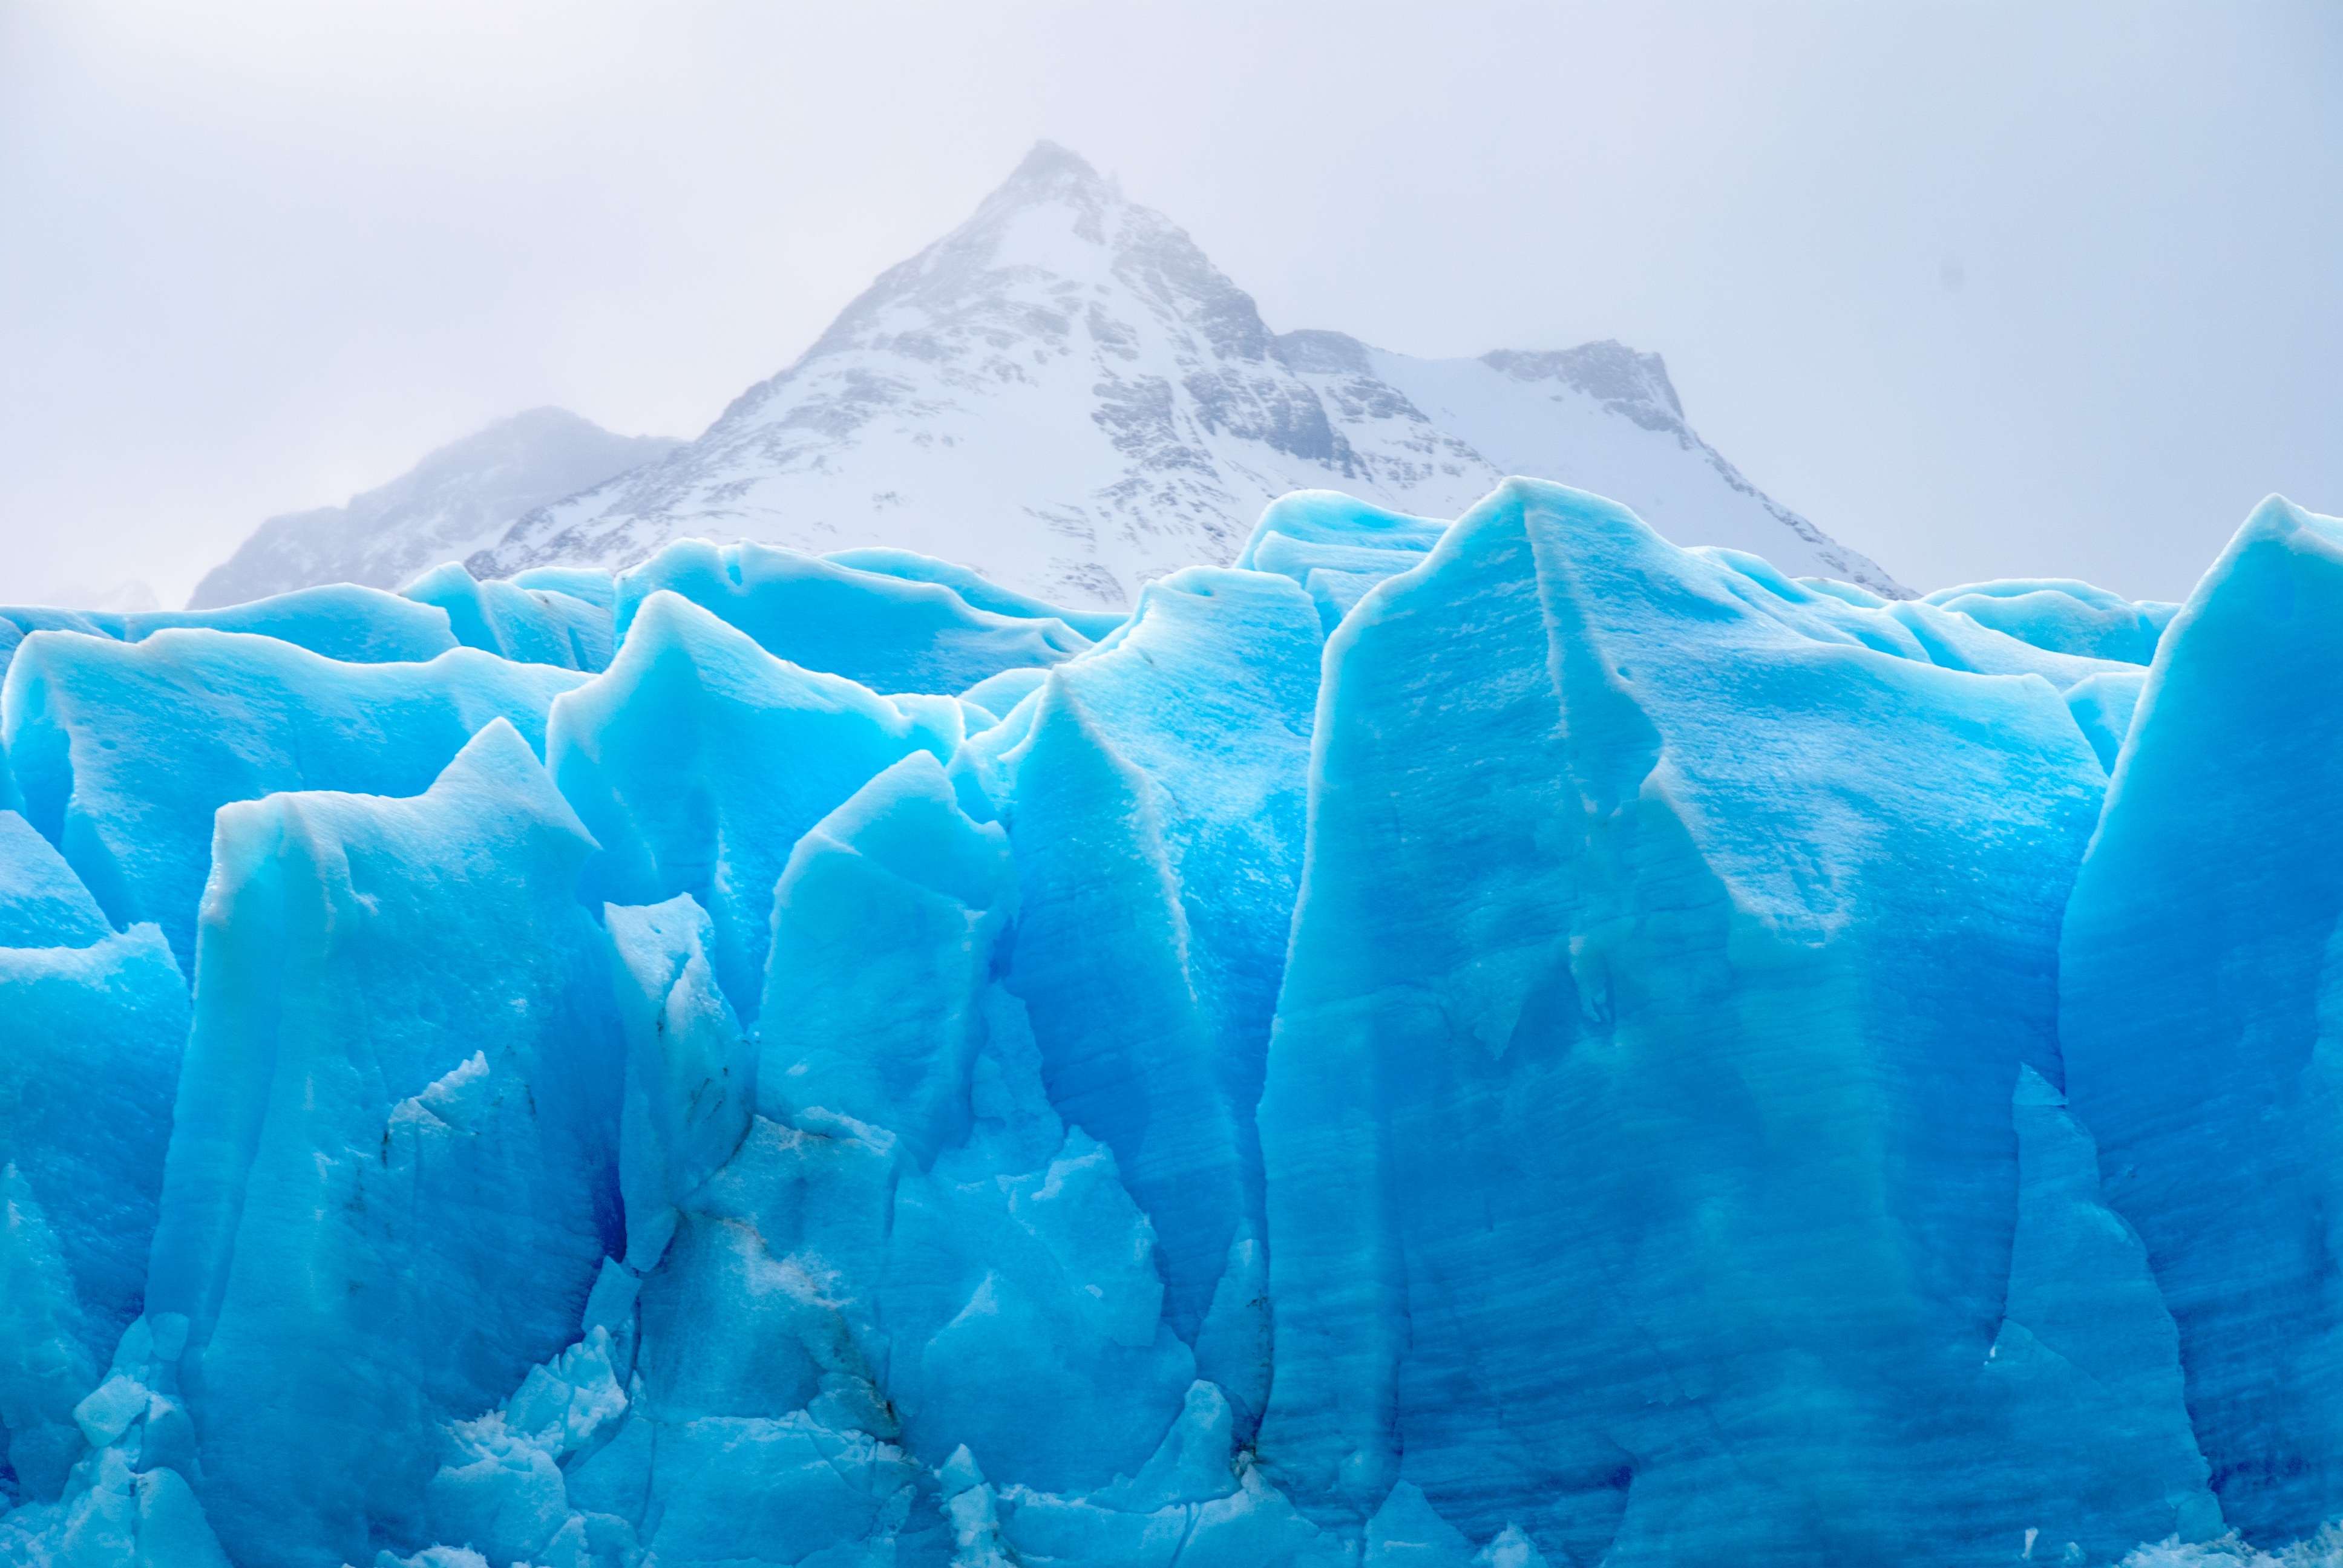
nature, formation, ice, glacier, arctic, iceberg, chile, trekking, landform, arctic ocean, geographical feature, glacial landform, ice cap, sea ice, polar ice cap